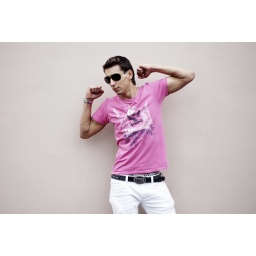
The wall of new building and Nugzari dressed in undergarment from Calvin Klein. Nothing unnecessary